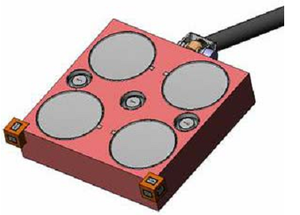
Nacelle de propulseurs du vaisseau Prometheus 1
Jupiter Icy Moons Orbiter est un projet abandonné de sonde spatiale conçu pour explorer les lunes glaciaires de Jupiter. La cible principale était Europe, dont l'océan est considéré comme étant le plus probable berceau de vie primitive dans le système solaire. Ganymède et Callisto, dont on pense aujourd'hui qu'elles ont des océans liquides et salés sous leurs surfaces glaciaires, étaient également visées par la mission. Il s'agit de la première déclinaison du projet Prometheus, ce qui fait que le projet JIMO est souvent appelé projet Prometheus par extension.